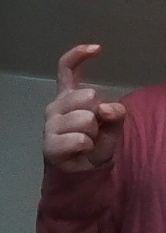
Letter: ra